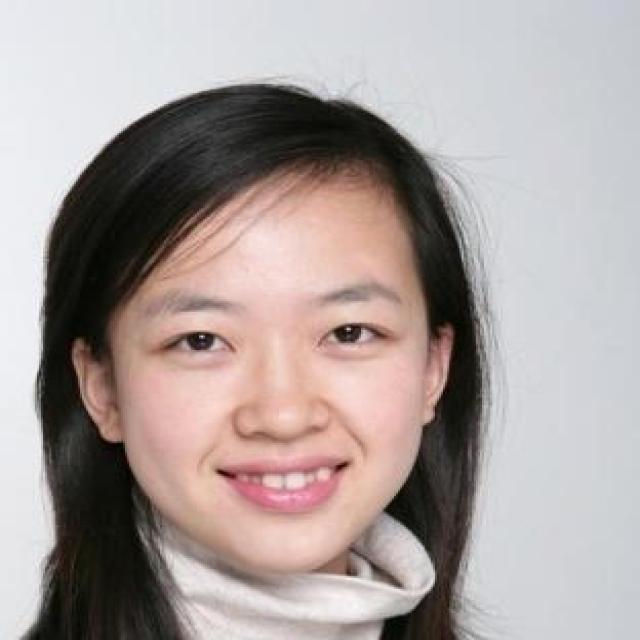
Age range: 21-44